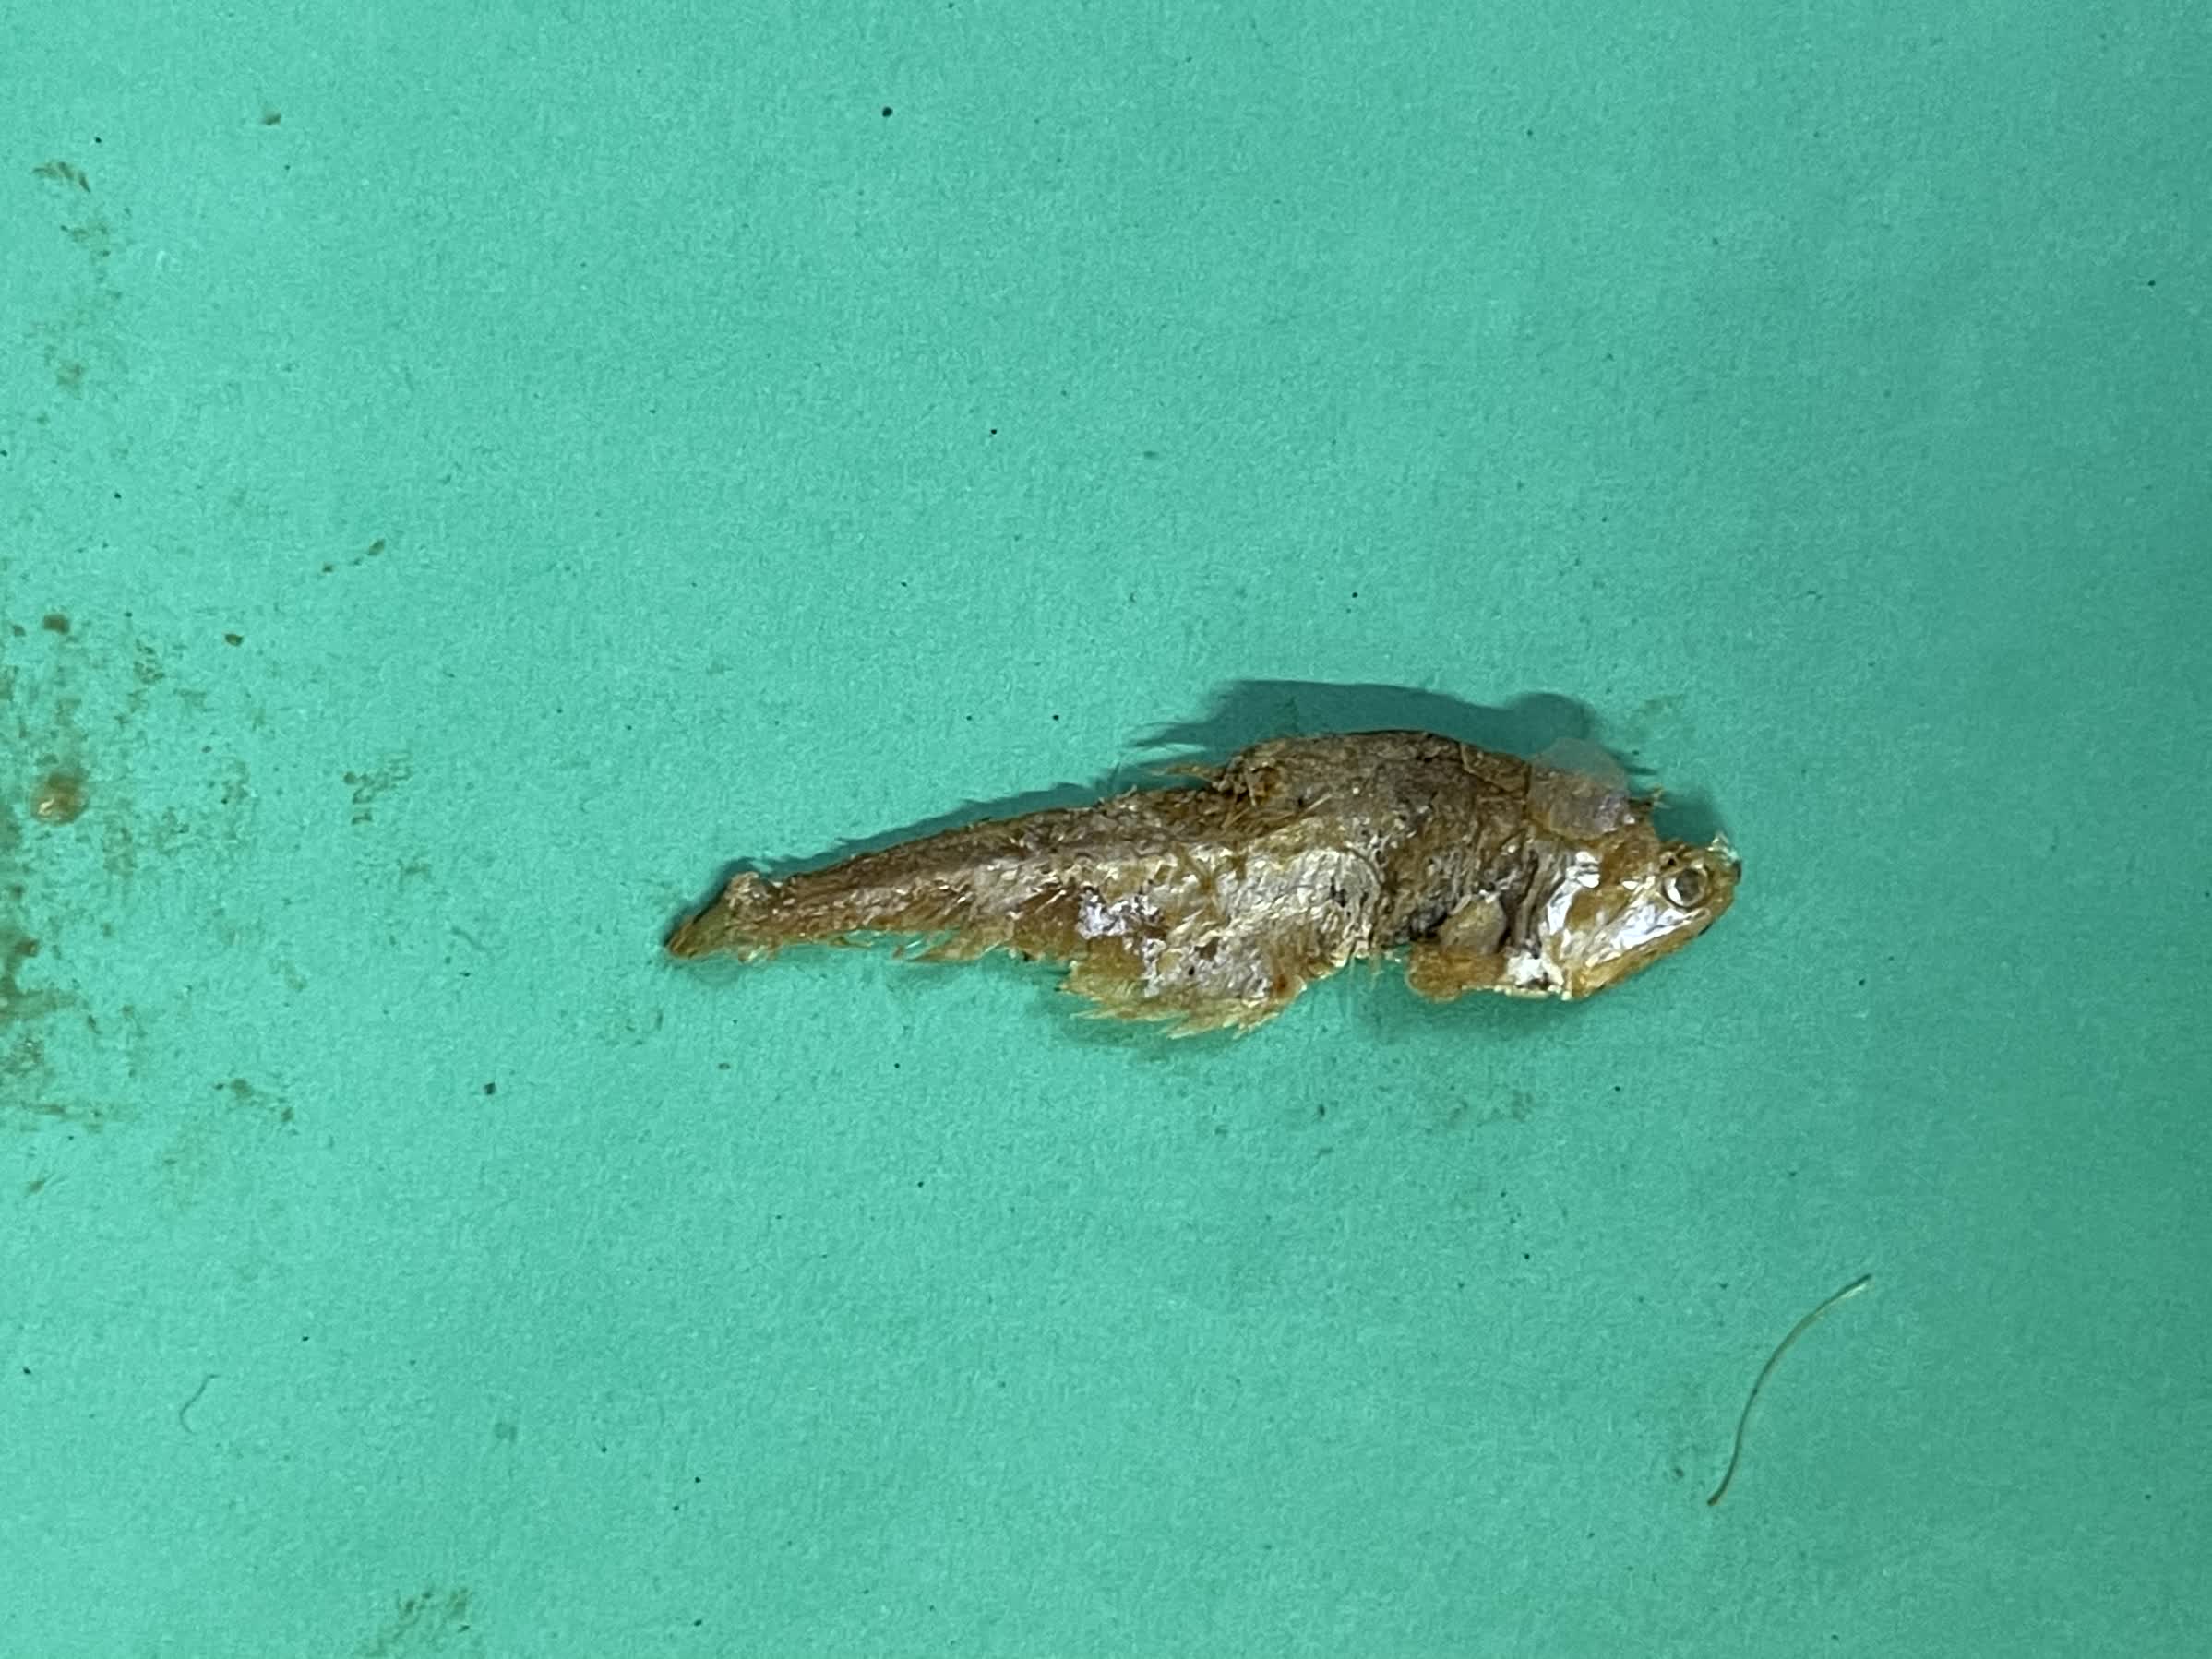
Species: Bashpata